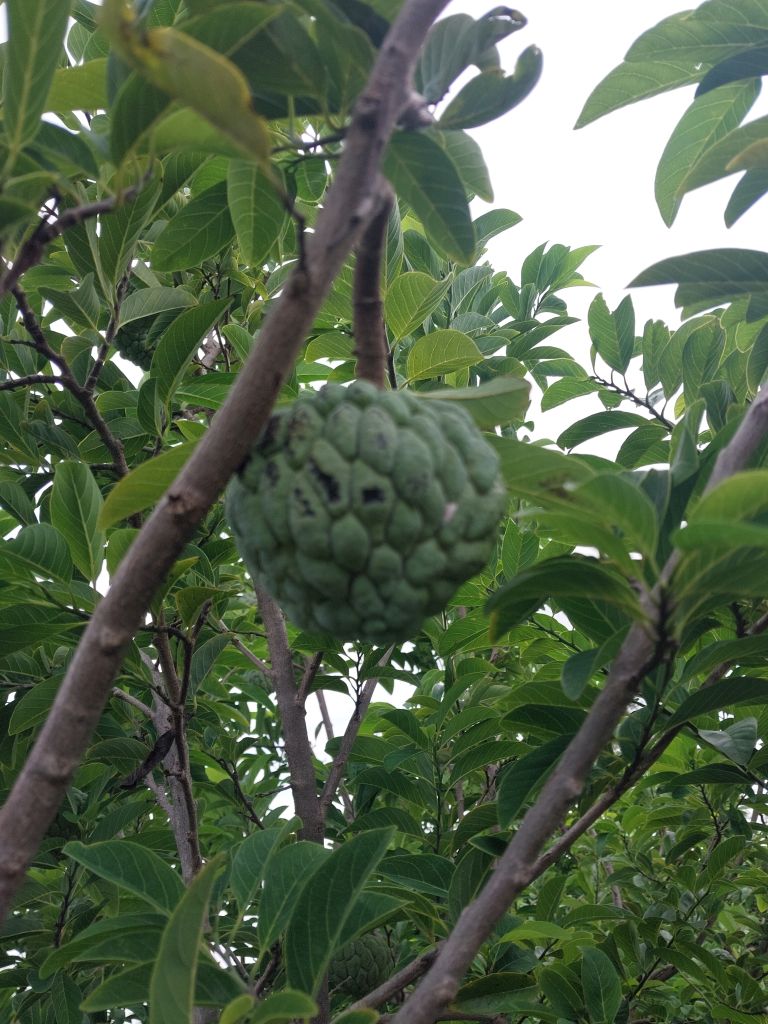
Disease label: Blank Canker